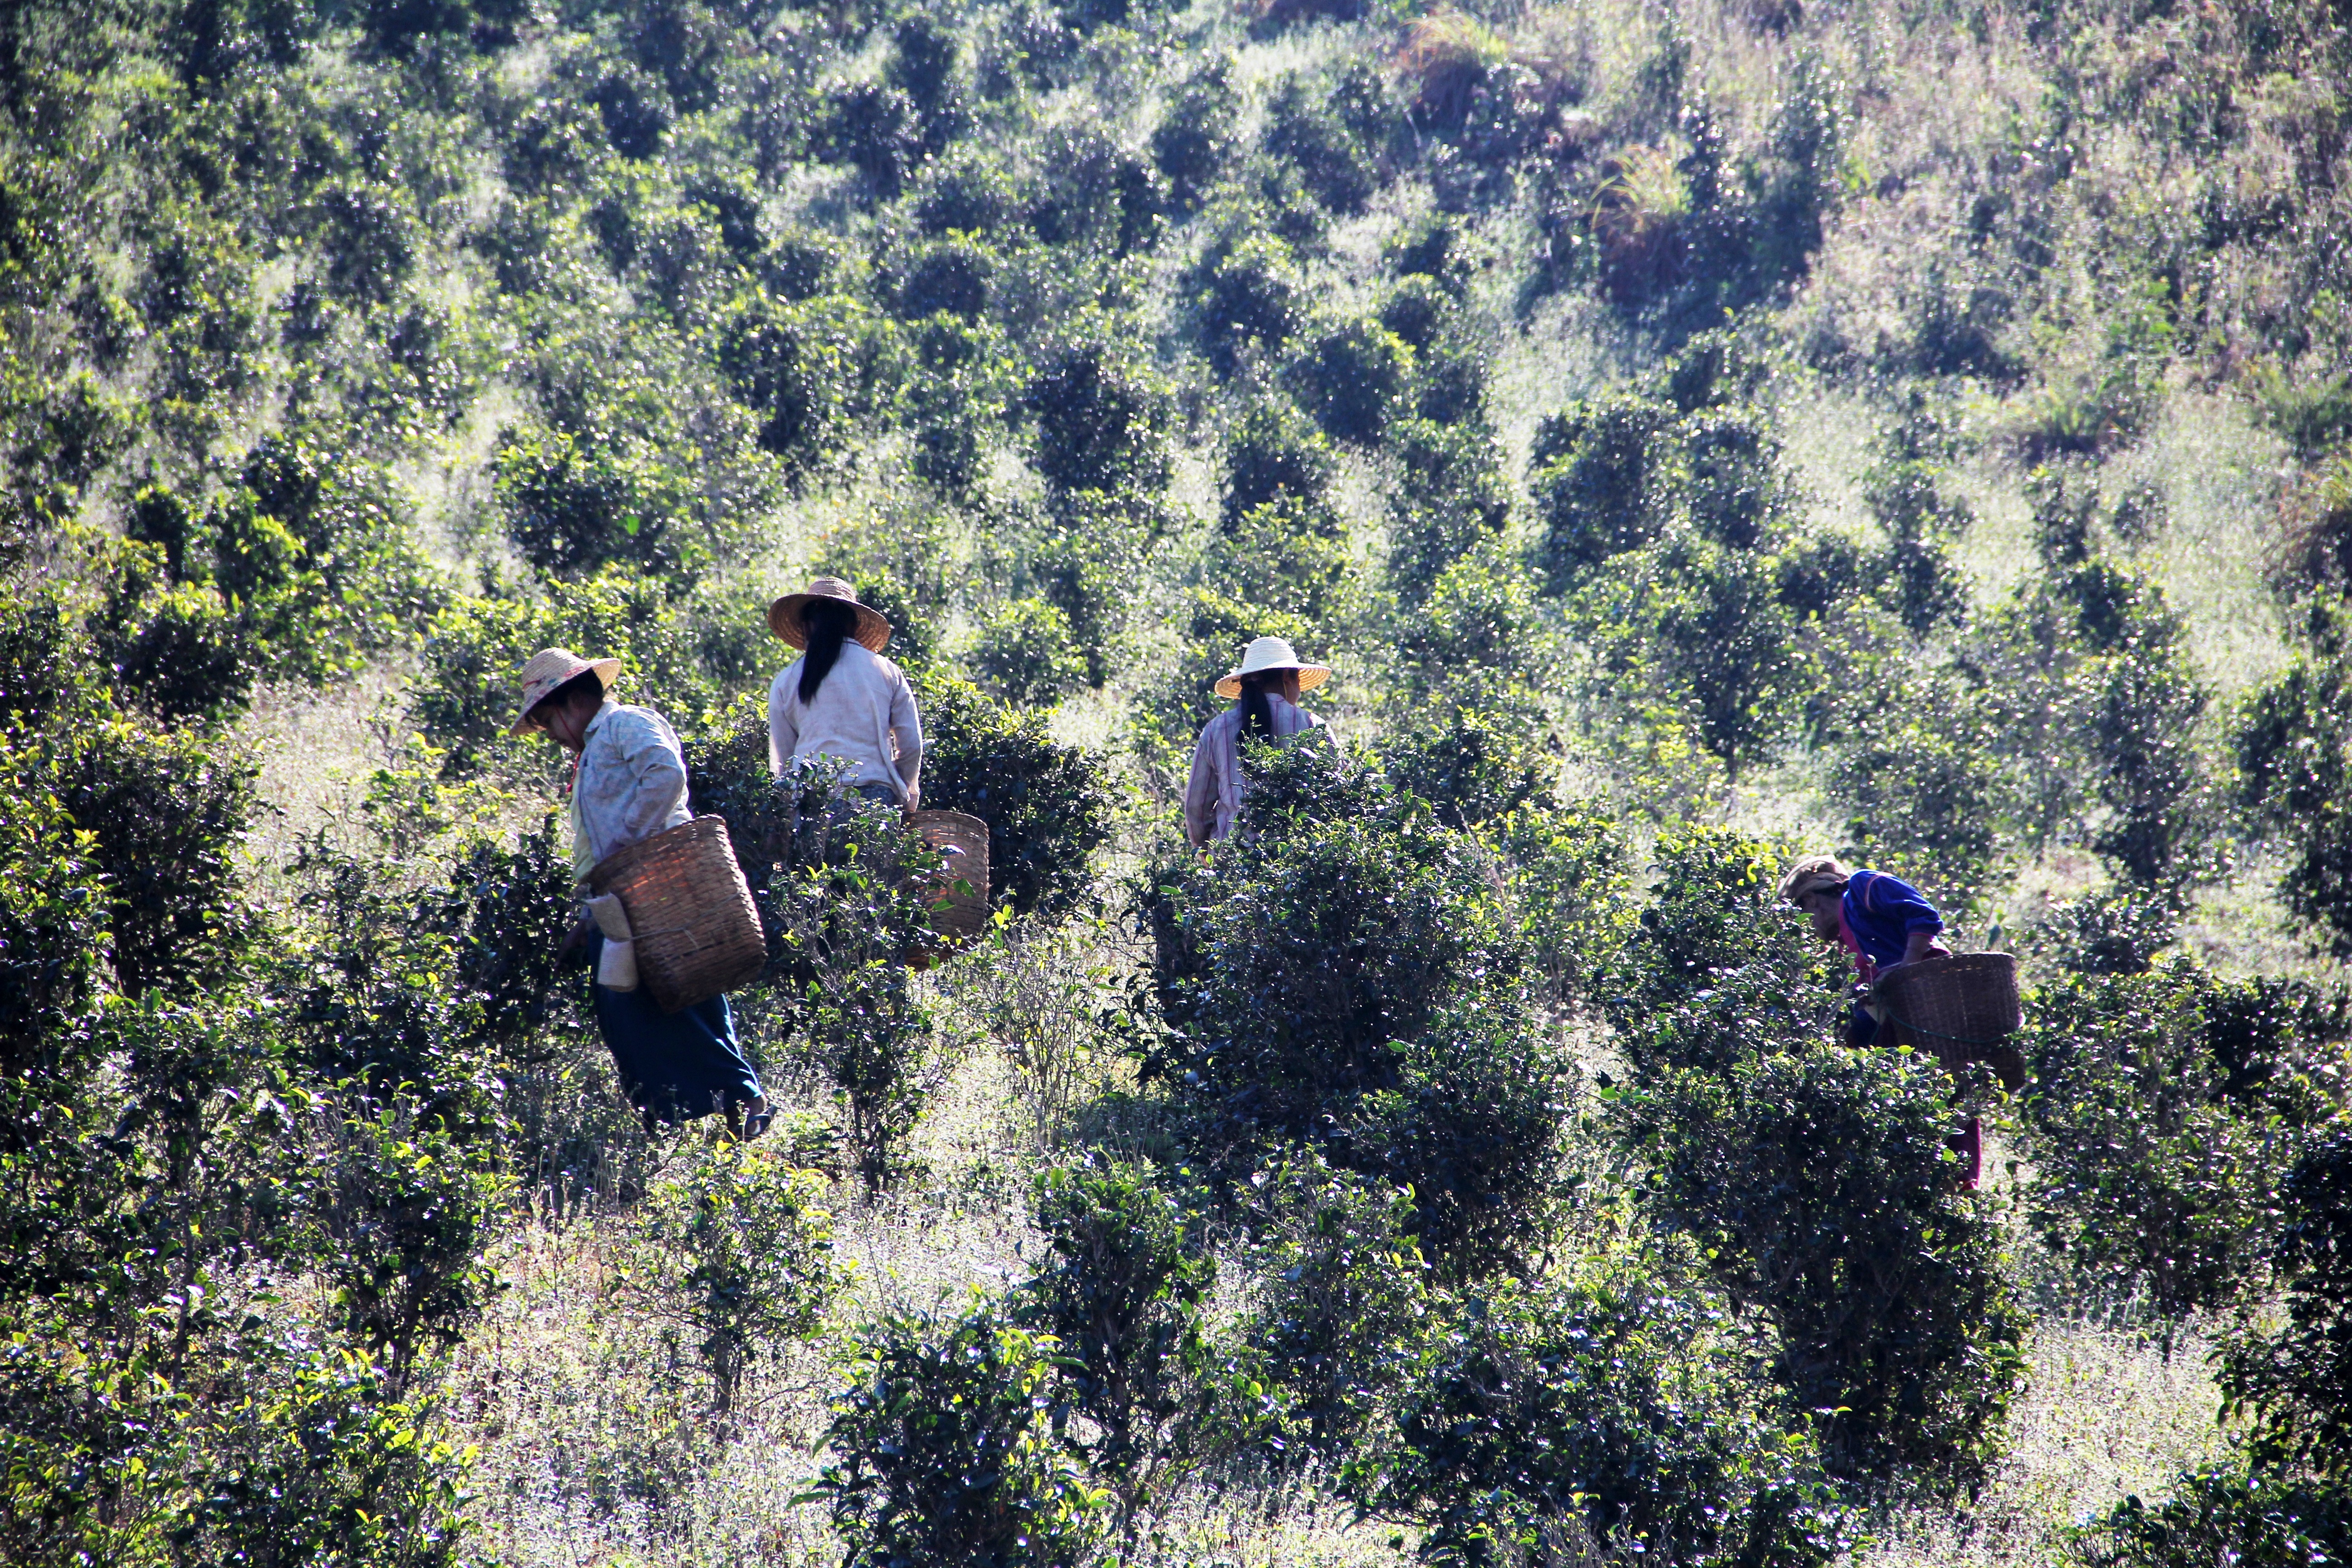
work, tree, forest, wilderness, walking, mountain, plant, flower, adventure, jungle, agriculture, ridge, geology, habitat, ecosystem, tea pickers, tea picking, natural environment, woody plant